Weilheim an der Teck

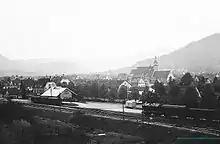
Weilheim station 1963

Finds from prehistoric and ancient times indicate a very early settlement of Weilheim space. The oldest written mention of the place can be found on 1 October 769 in a deed of Lorsch Abbey. In the years 1050 to 1070 founded Berthold II, Duke of Carinthia of the House of Zähringen the Limburg and a provost in Weilheim, which remained during 20 years the headquarter of the House of Zährigen.